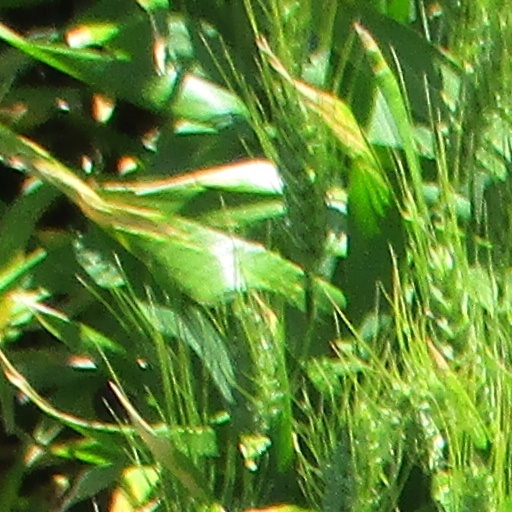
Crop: wheat